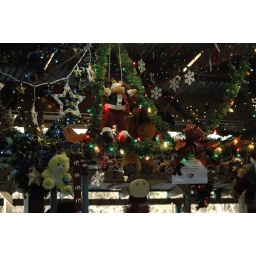
Decoration in the lamb and goat barn